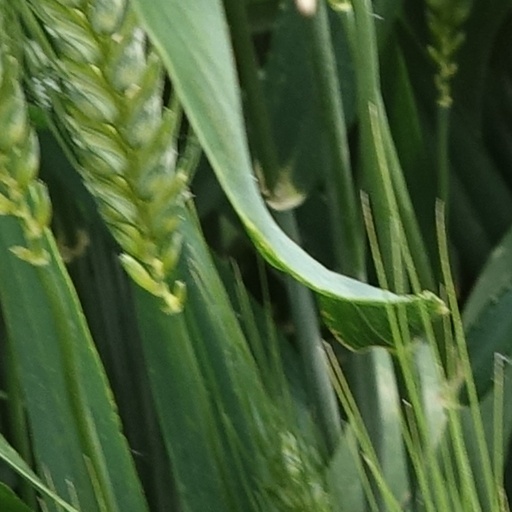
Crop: wheat